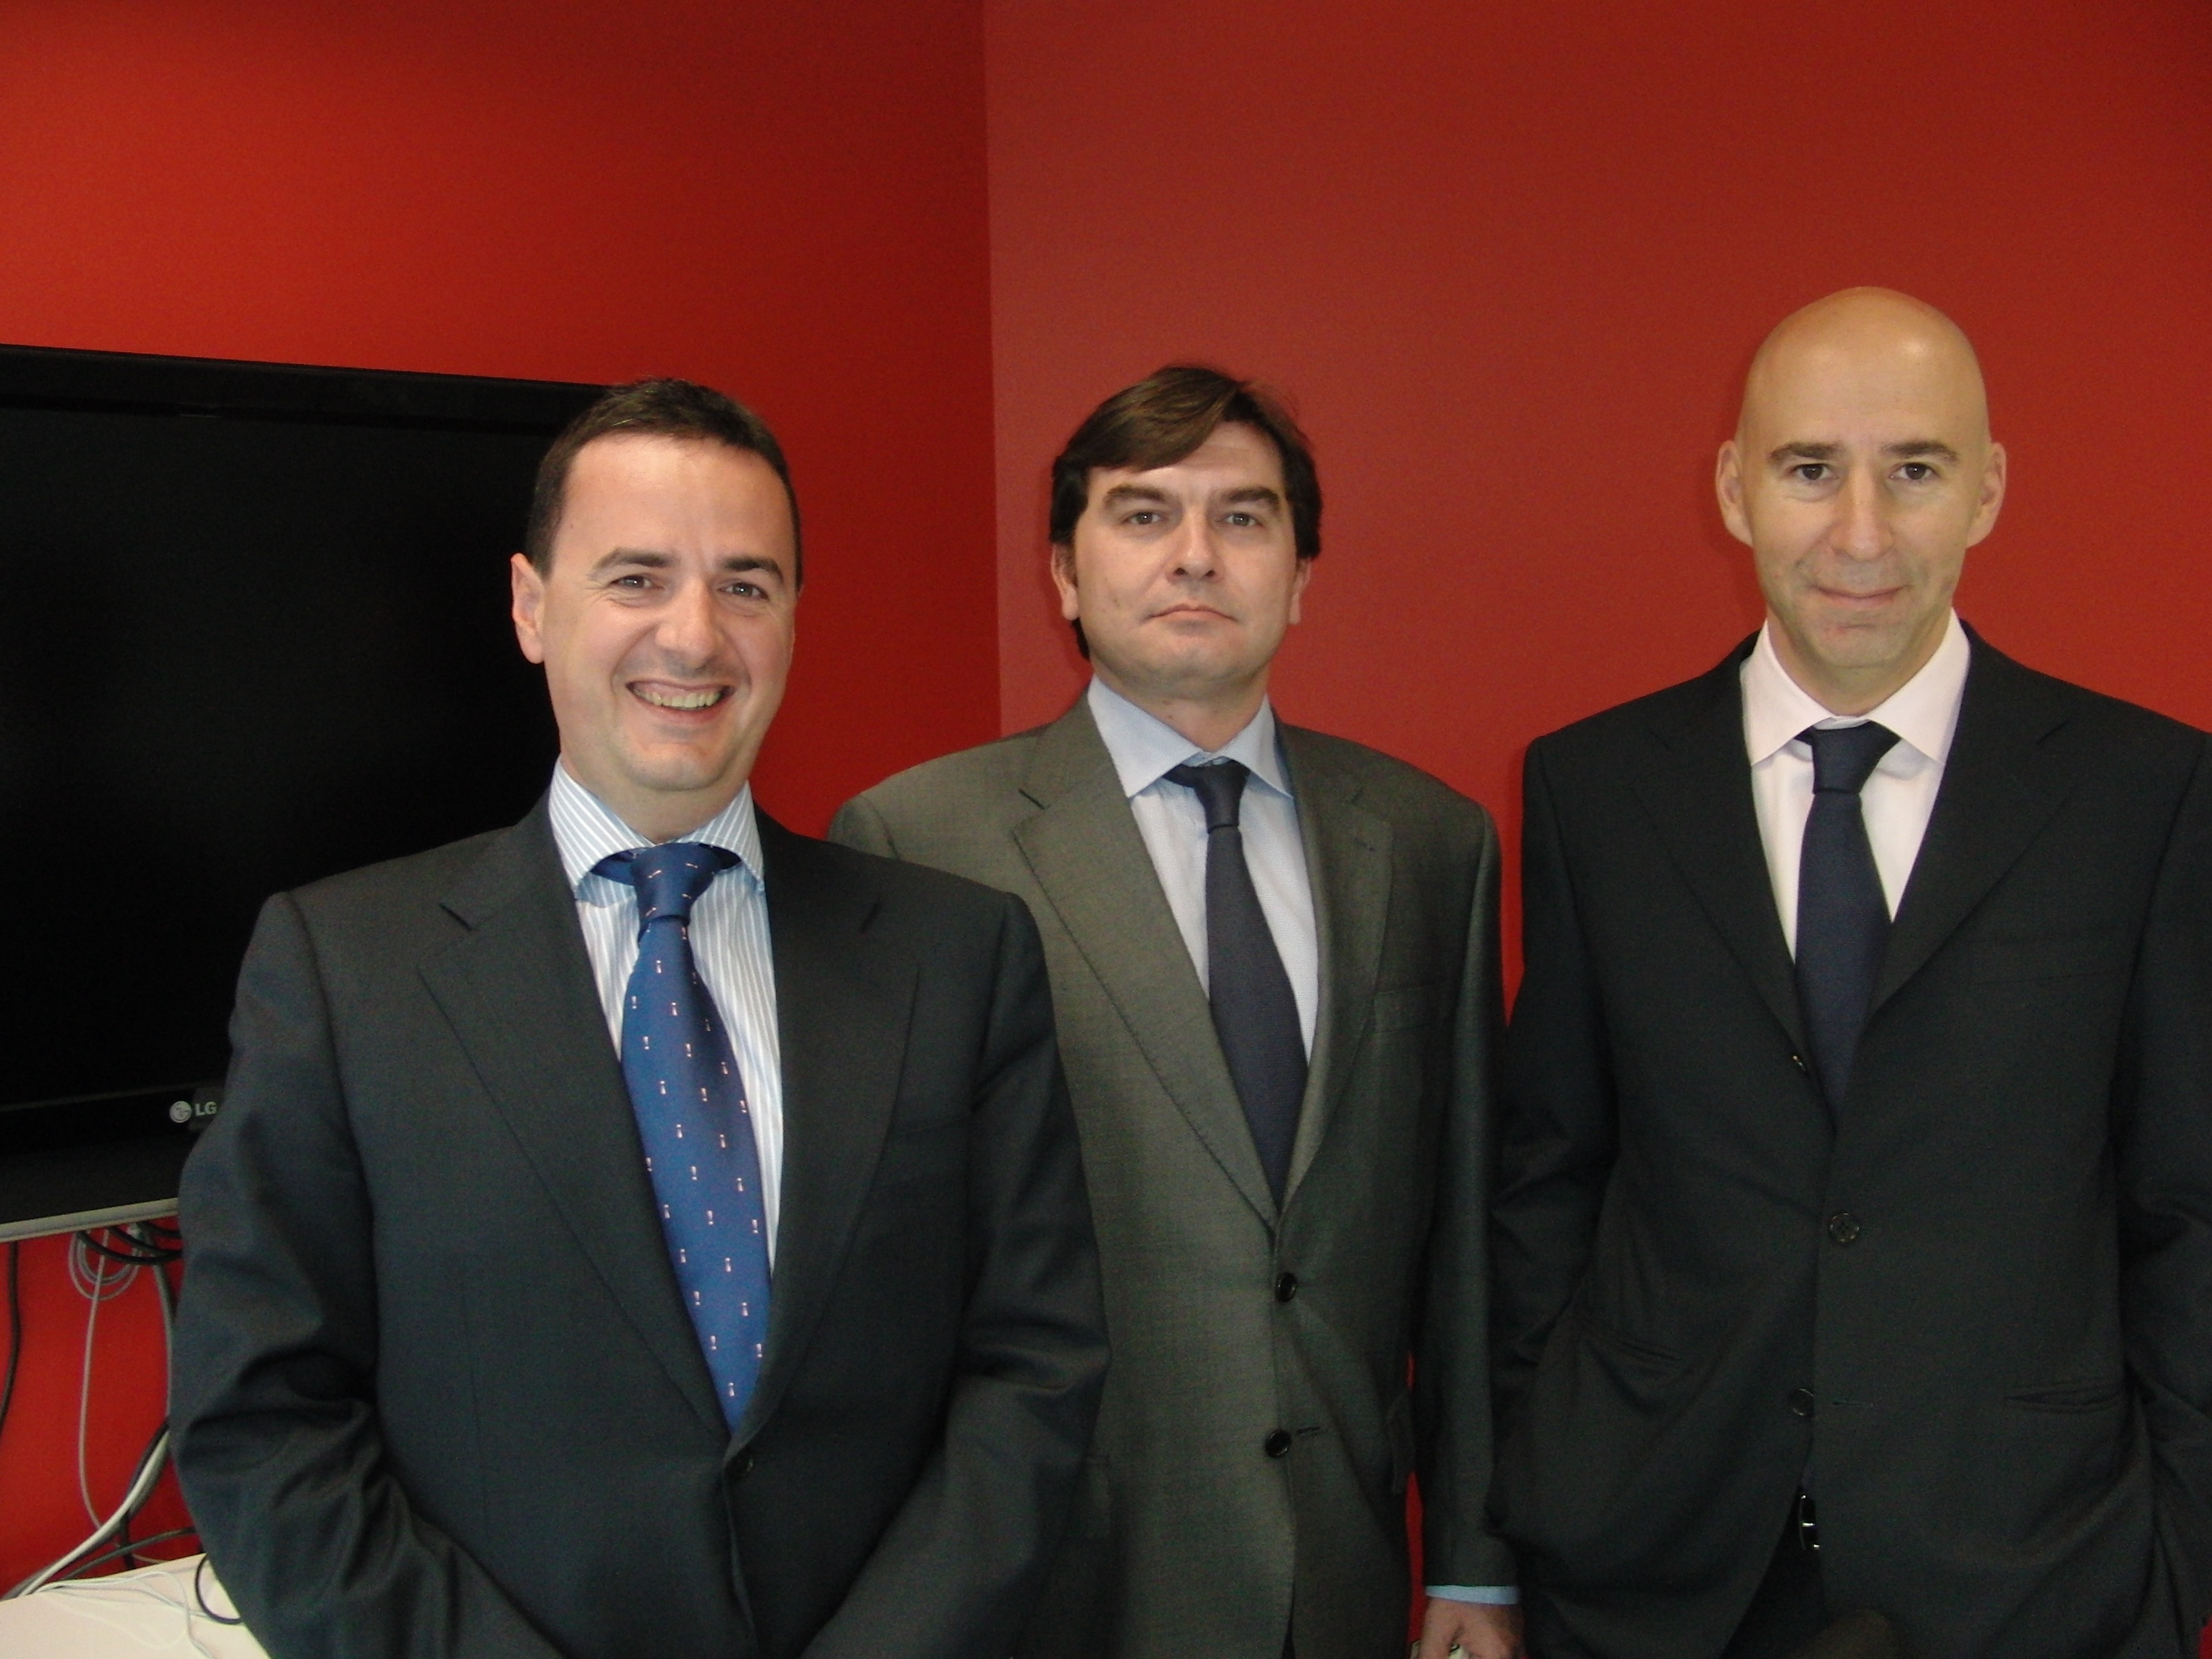
suit, group, people, meeting, professional, business, profession, energy, spanish, trust, trio, leadership, company, lawyers, official, marketing, management, customers, entrepreneur, address, employment, mafia, formal wear, business executive, businessperson, public relations, entrepreneurs, executive officer